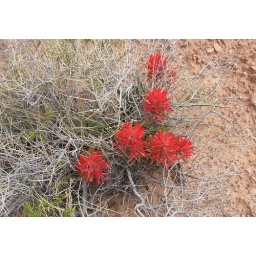
That red flower you see so much in Utah